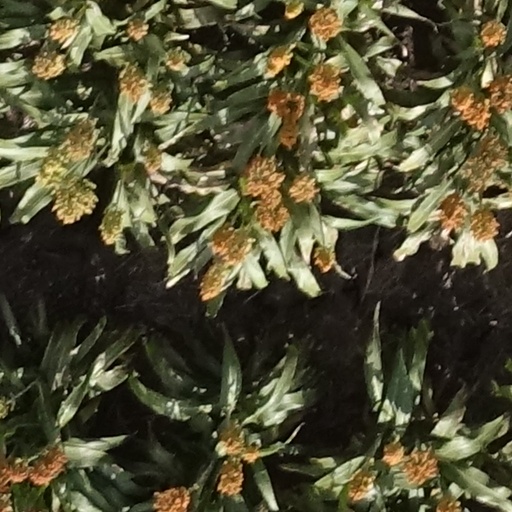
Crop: sorghum